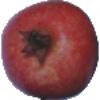
Label: pomegranate